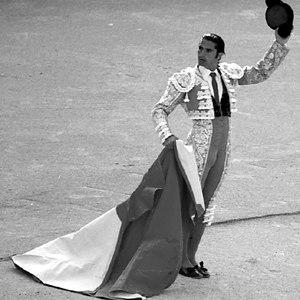
Javier Conde Becerra, né le 19 février 1975 à Malaga, est un matador espagnol.
La notion de duende trouve sa source dans la culture populaire hispanique, comme un équivalent local et particulier de la figure mythique du lutin. Plus récemment et plus précisément, le duende appartient aujourd'hui, dans un sens différent mais dérivé de cette première acception, à l'univers du cante flamenco puis de la tauromachie qui le lui a emprunté.